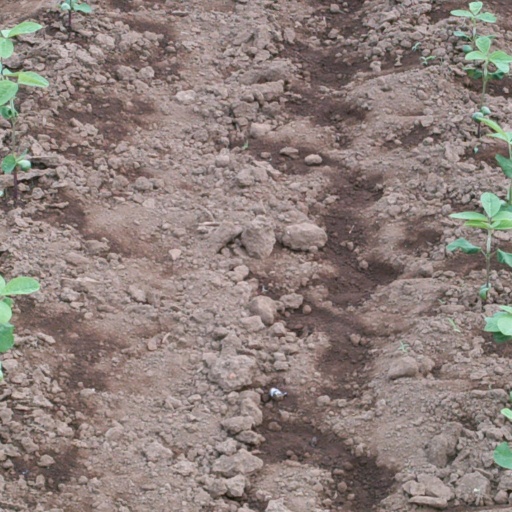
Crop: soybean